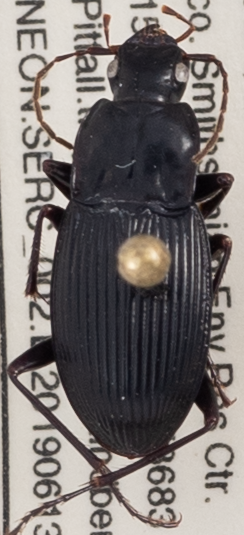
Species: Dicaelus politus
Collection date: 2019-06-13
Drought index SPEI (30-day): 0.072
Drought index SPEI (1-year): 2.09
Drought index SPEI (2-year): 2.01